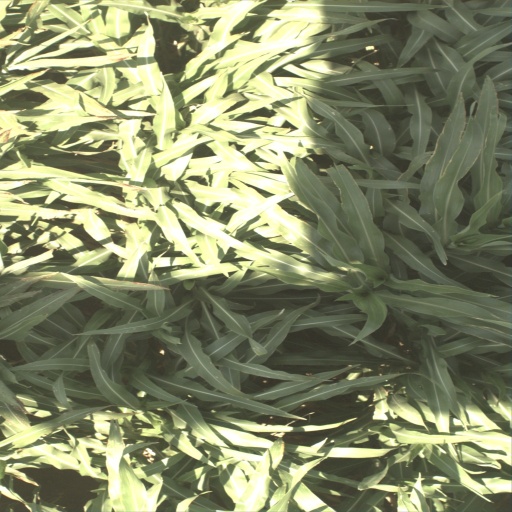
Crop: sorghum